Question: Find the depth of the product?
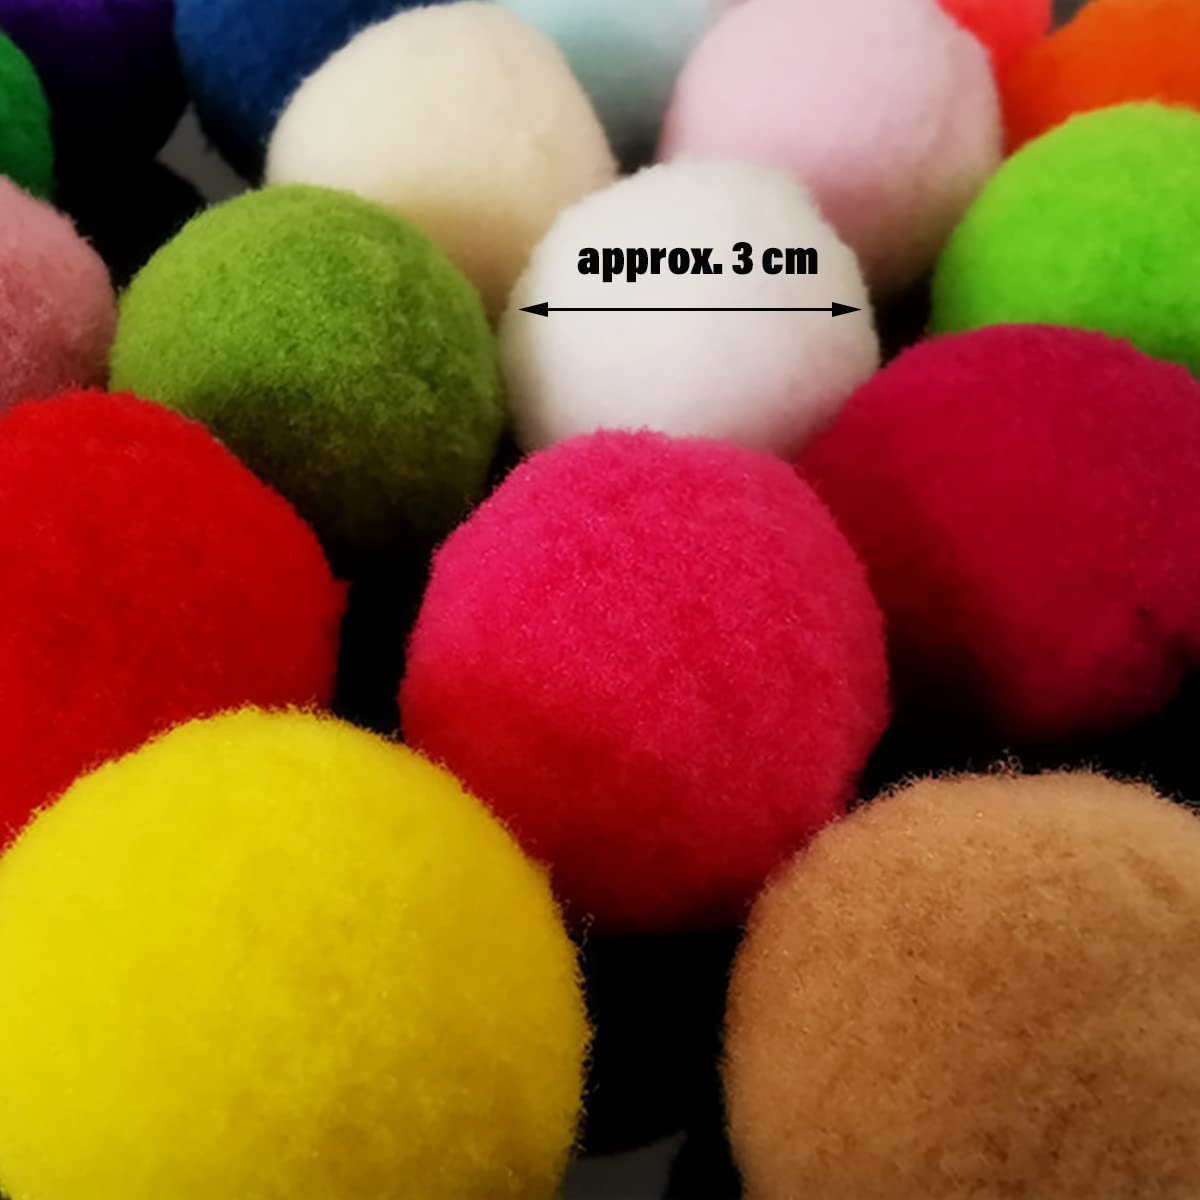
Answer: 3.0 centimetre